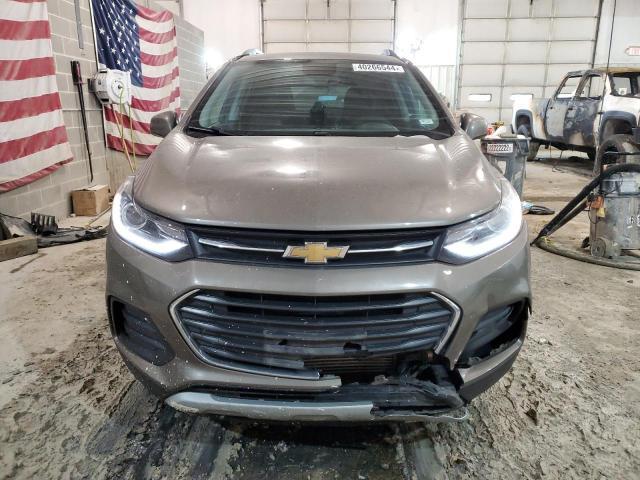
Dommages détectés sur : pare-choc avant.
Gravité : majeur